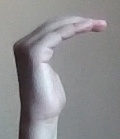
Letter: haa